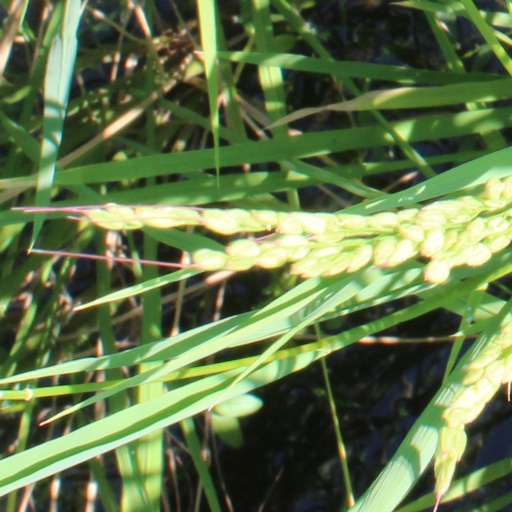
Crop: rice